Climate change in Vietnam

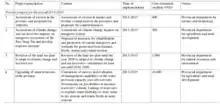
Some priority projects regarding climate change adaptation measures in the Ba Ria-Vung Tau Province

Climate warming will directly or indirectly affect the spread of many infectious diseases, especially for the occurrence and spread of insect-borne diseases such as malaria, viral encephalitis and dengue. As the temperature of the sea surface rises, the incidence of disease transmitted through the water body will also increase. Tran Thi Giang Huong, Director of the Department of International Cooperation of the Ministry of Health of Vietnam, stated in 2017 that "from 2030 to 2050, climate change will cause, every year, 250,000 people's death from malnutrition, malaria, diarrhoea and heat shock" globally, according to the World Health Organization.